Leitrim, County Down

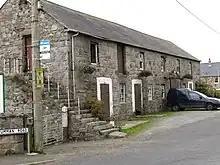
Former Inn stables at Leitrim

Within the centre of Leitrim village there is a Catholic church, a shop and a bar. Along the Backaderry road there is also a pre-school, an animal feed factory and the local Gaelic club.